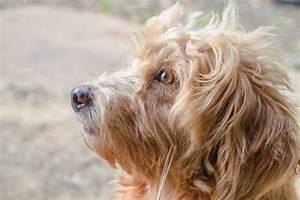
dog